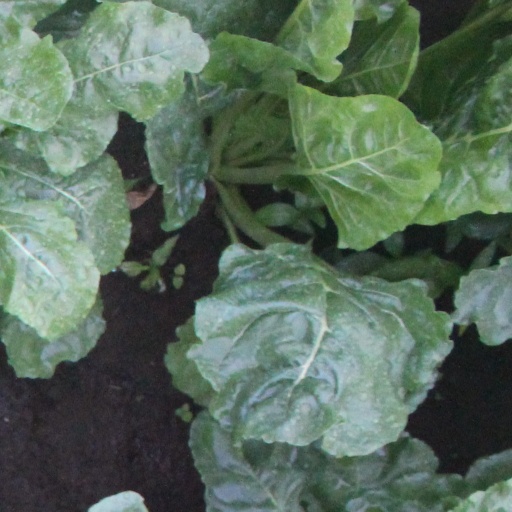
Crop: sugar beet